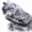
Label: cat